Lu Jiaxi (chemist)

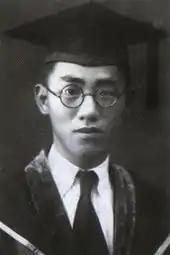
Lu Jiaxi at graduation from Xiamen University (1934)

On 26 October 1915, Lu Jiaxi was born to a scholarly family in Xiamen (Amoy), Fujian, China. A child prodigy, he finished elementary school in a single year, before spending another year and a half in junior high school. Before turning 13, he passed the entrance examination to a preparatory class for Xiamen University. He received the Tan Kah Kee scholarship for four years and graduated from Xiamen University in 1934 with a degree in chemistry. He then taught at the university for three years.